Hiro Saga

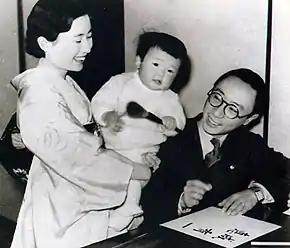
Hiro Saga and Pujie with their daughter

During the Evacuation of Manchukuo during the Soviet invasion of Manchuria, Saga was separated from her husband. While Pujie accompanied Puyi in an attempt to escape by air, Saga and her younger daughter Husheng were sent by train towards Korea together with Wanrong (Puyi's wife). The train was captured by Chinese communist forces at the town of , now in Linjiang, Jilin, in January 1946. In April, they were moved to a police station in Changchun, eventually released only to be rounded up again and locked up at a police station in Jilin in the north. When Kuomintang forces bombed Jilin, the prisoners were moved to a prison in Yanji. Saga and her daughter were then taken to a prison in Shanghai and eventually repatriated to Japan. In 1961, after the release of Pujie from prison, the couple was reunited with permission from Chinese premier Zhou Enlai. They lived in Beijing from 1961 until her death in 1987.